Jakob Grünenwald

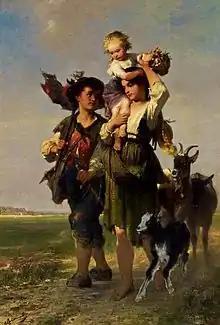
"Children with Goats" (1896). Oil on canvas, 117 x 80 cm.

Jakob Grünenwald (30 September 1821, Bünzwangen — 26 September 1896, Stuttgart) was a German genre painter and illustrator.